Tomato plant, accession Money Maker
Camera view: horizontal (90 deg, fisheye); turntable rotation: 60 degrees
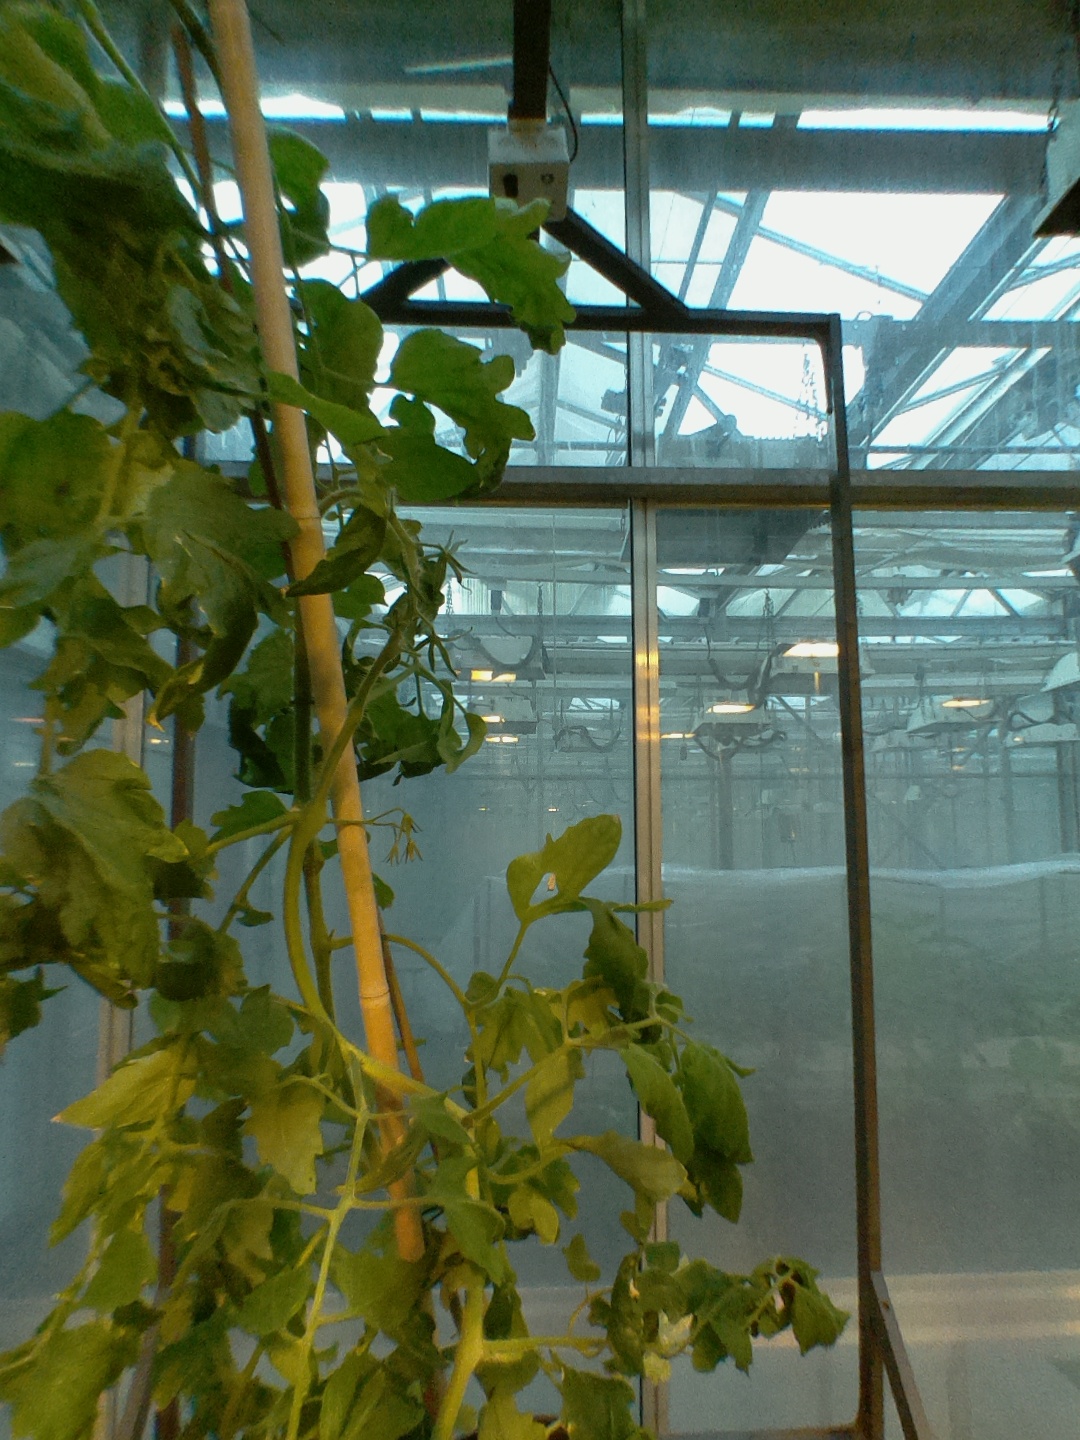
BBCH growth stage 73: 30%-40% of final fruit size